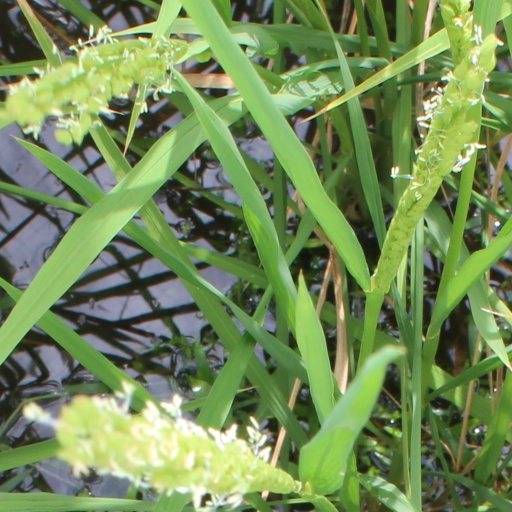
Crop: rice